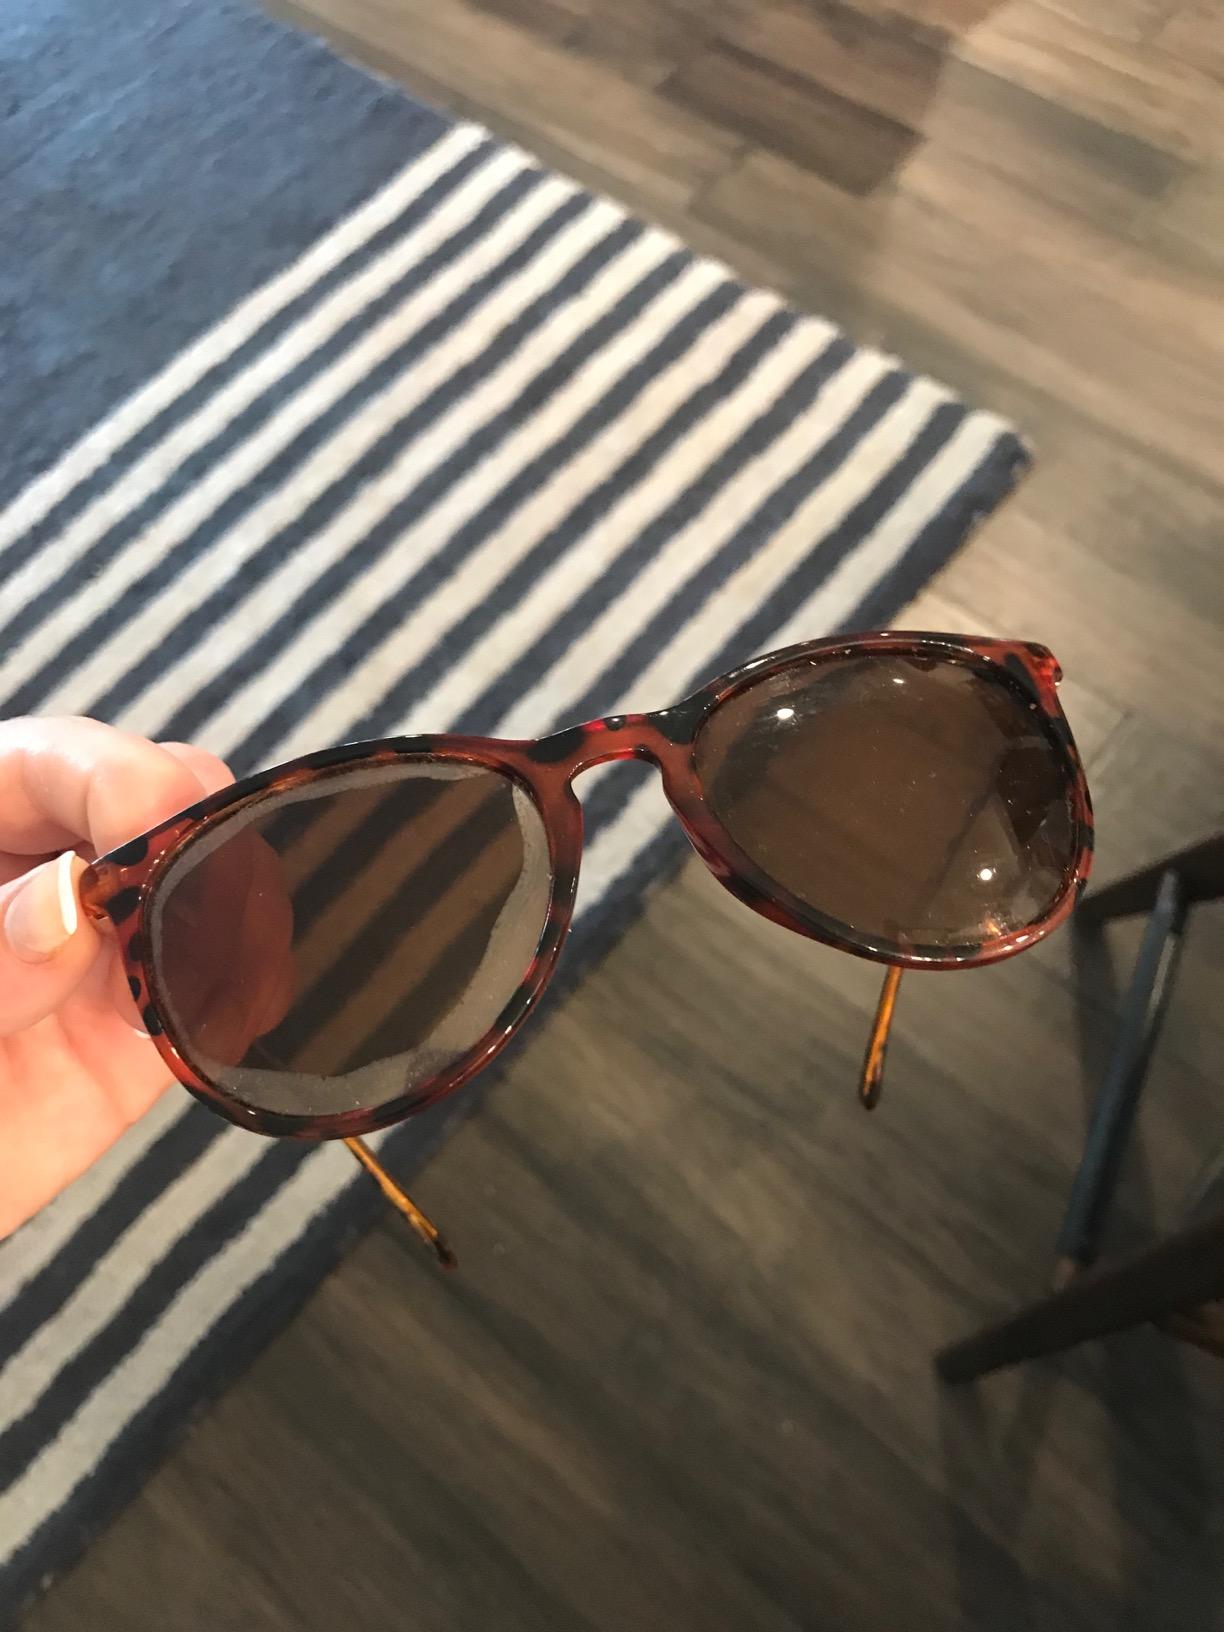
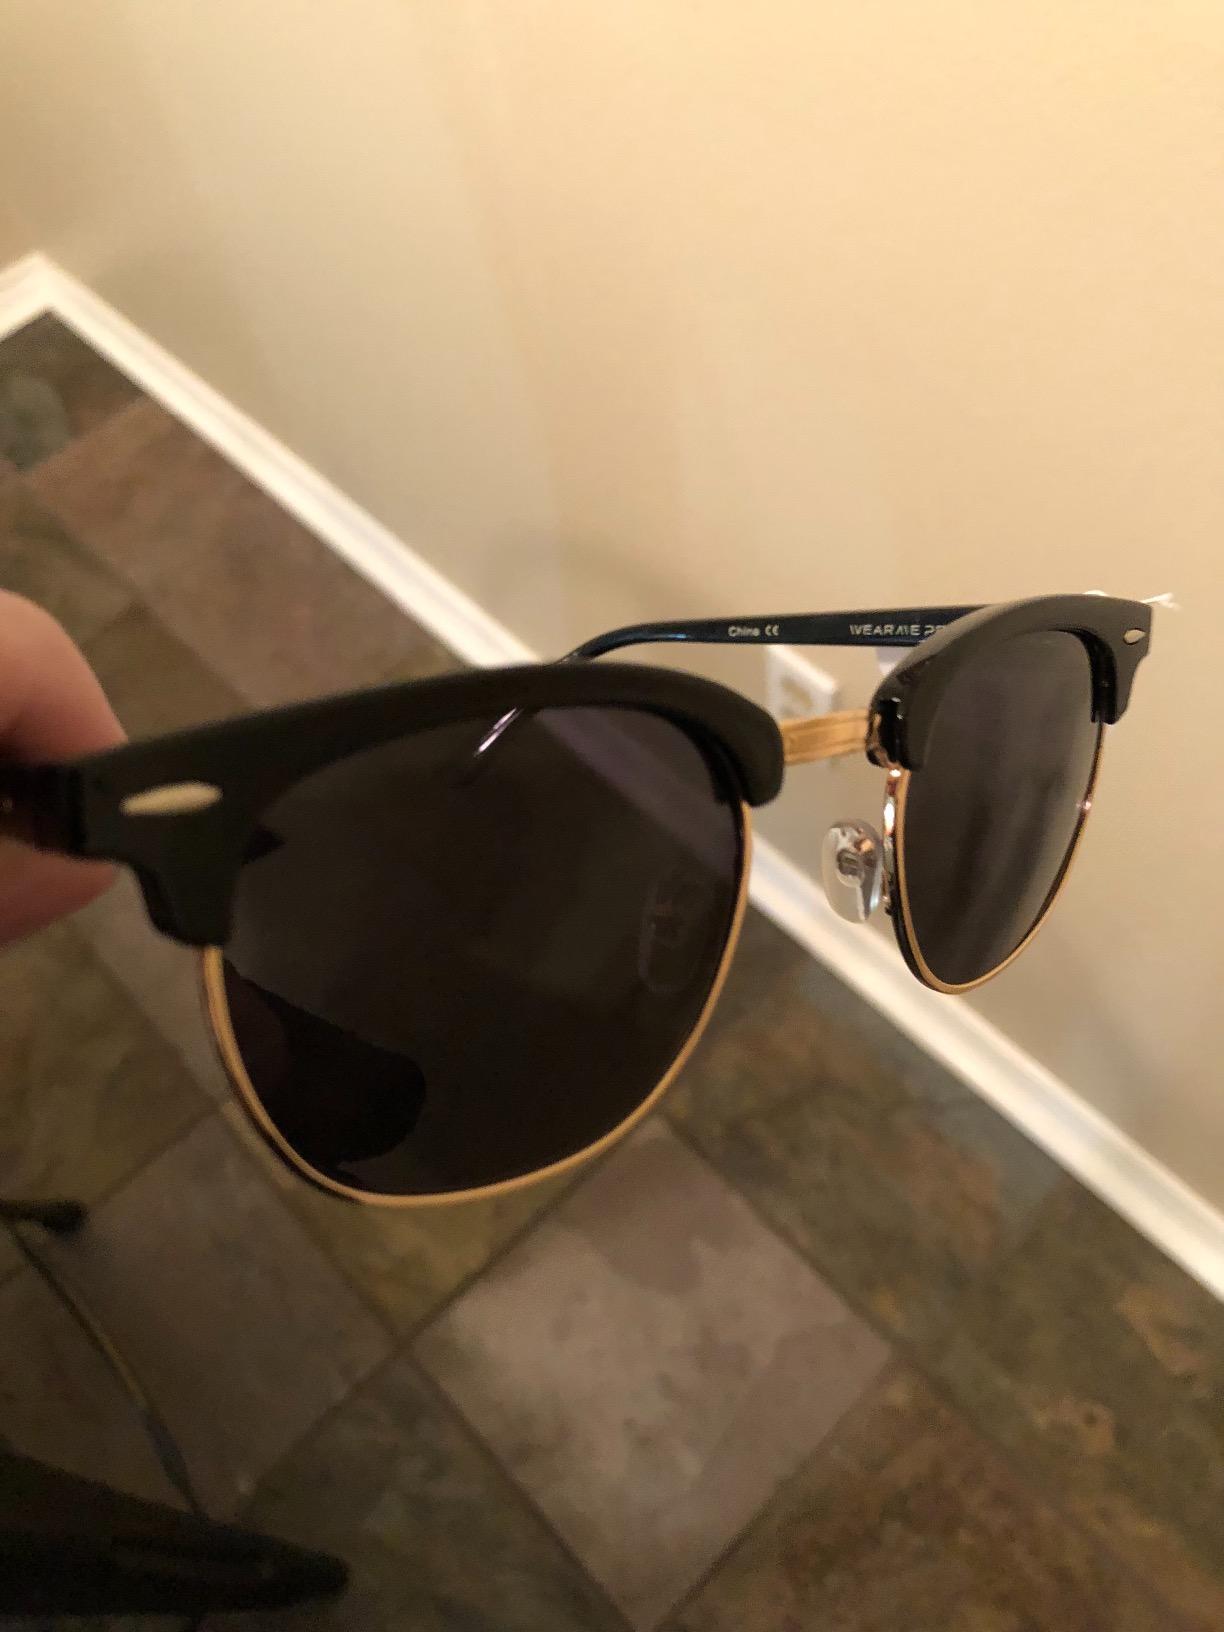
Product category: accessories_sunglasses
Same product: no